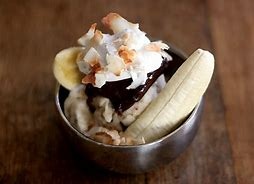
Label: banana